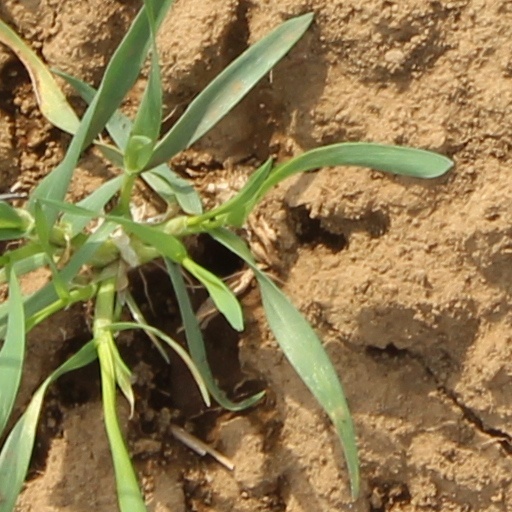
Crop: wheat